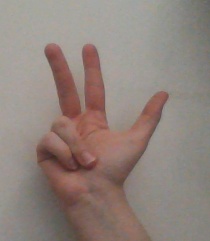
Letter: al